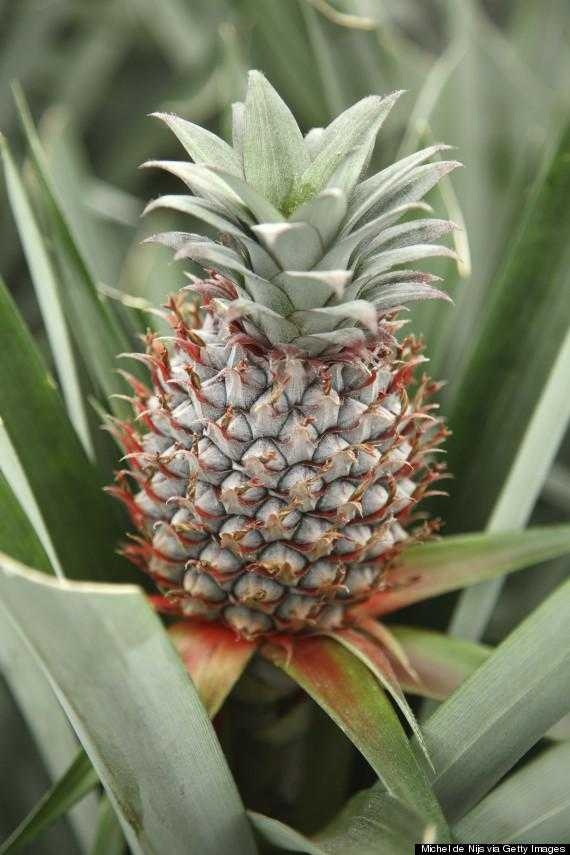
Label: Pineapple